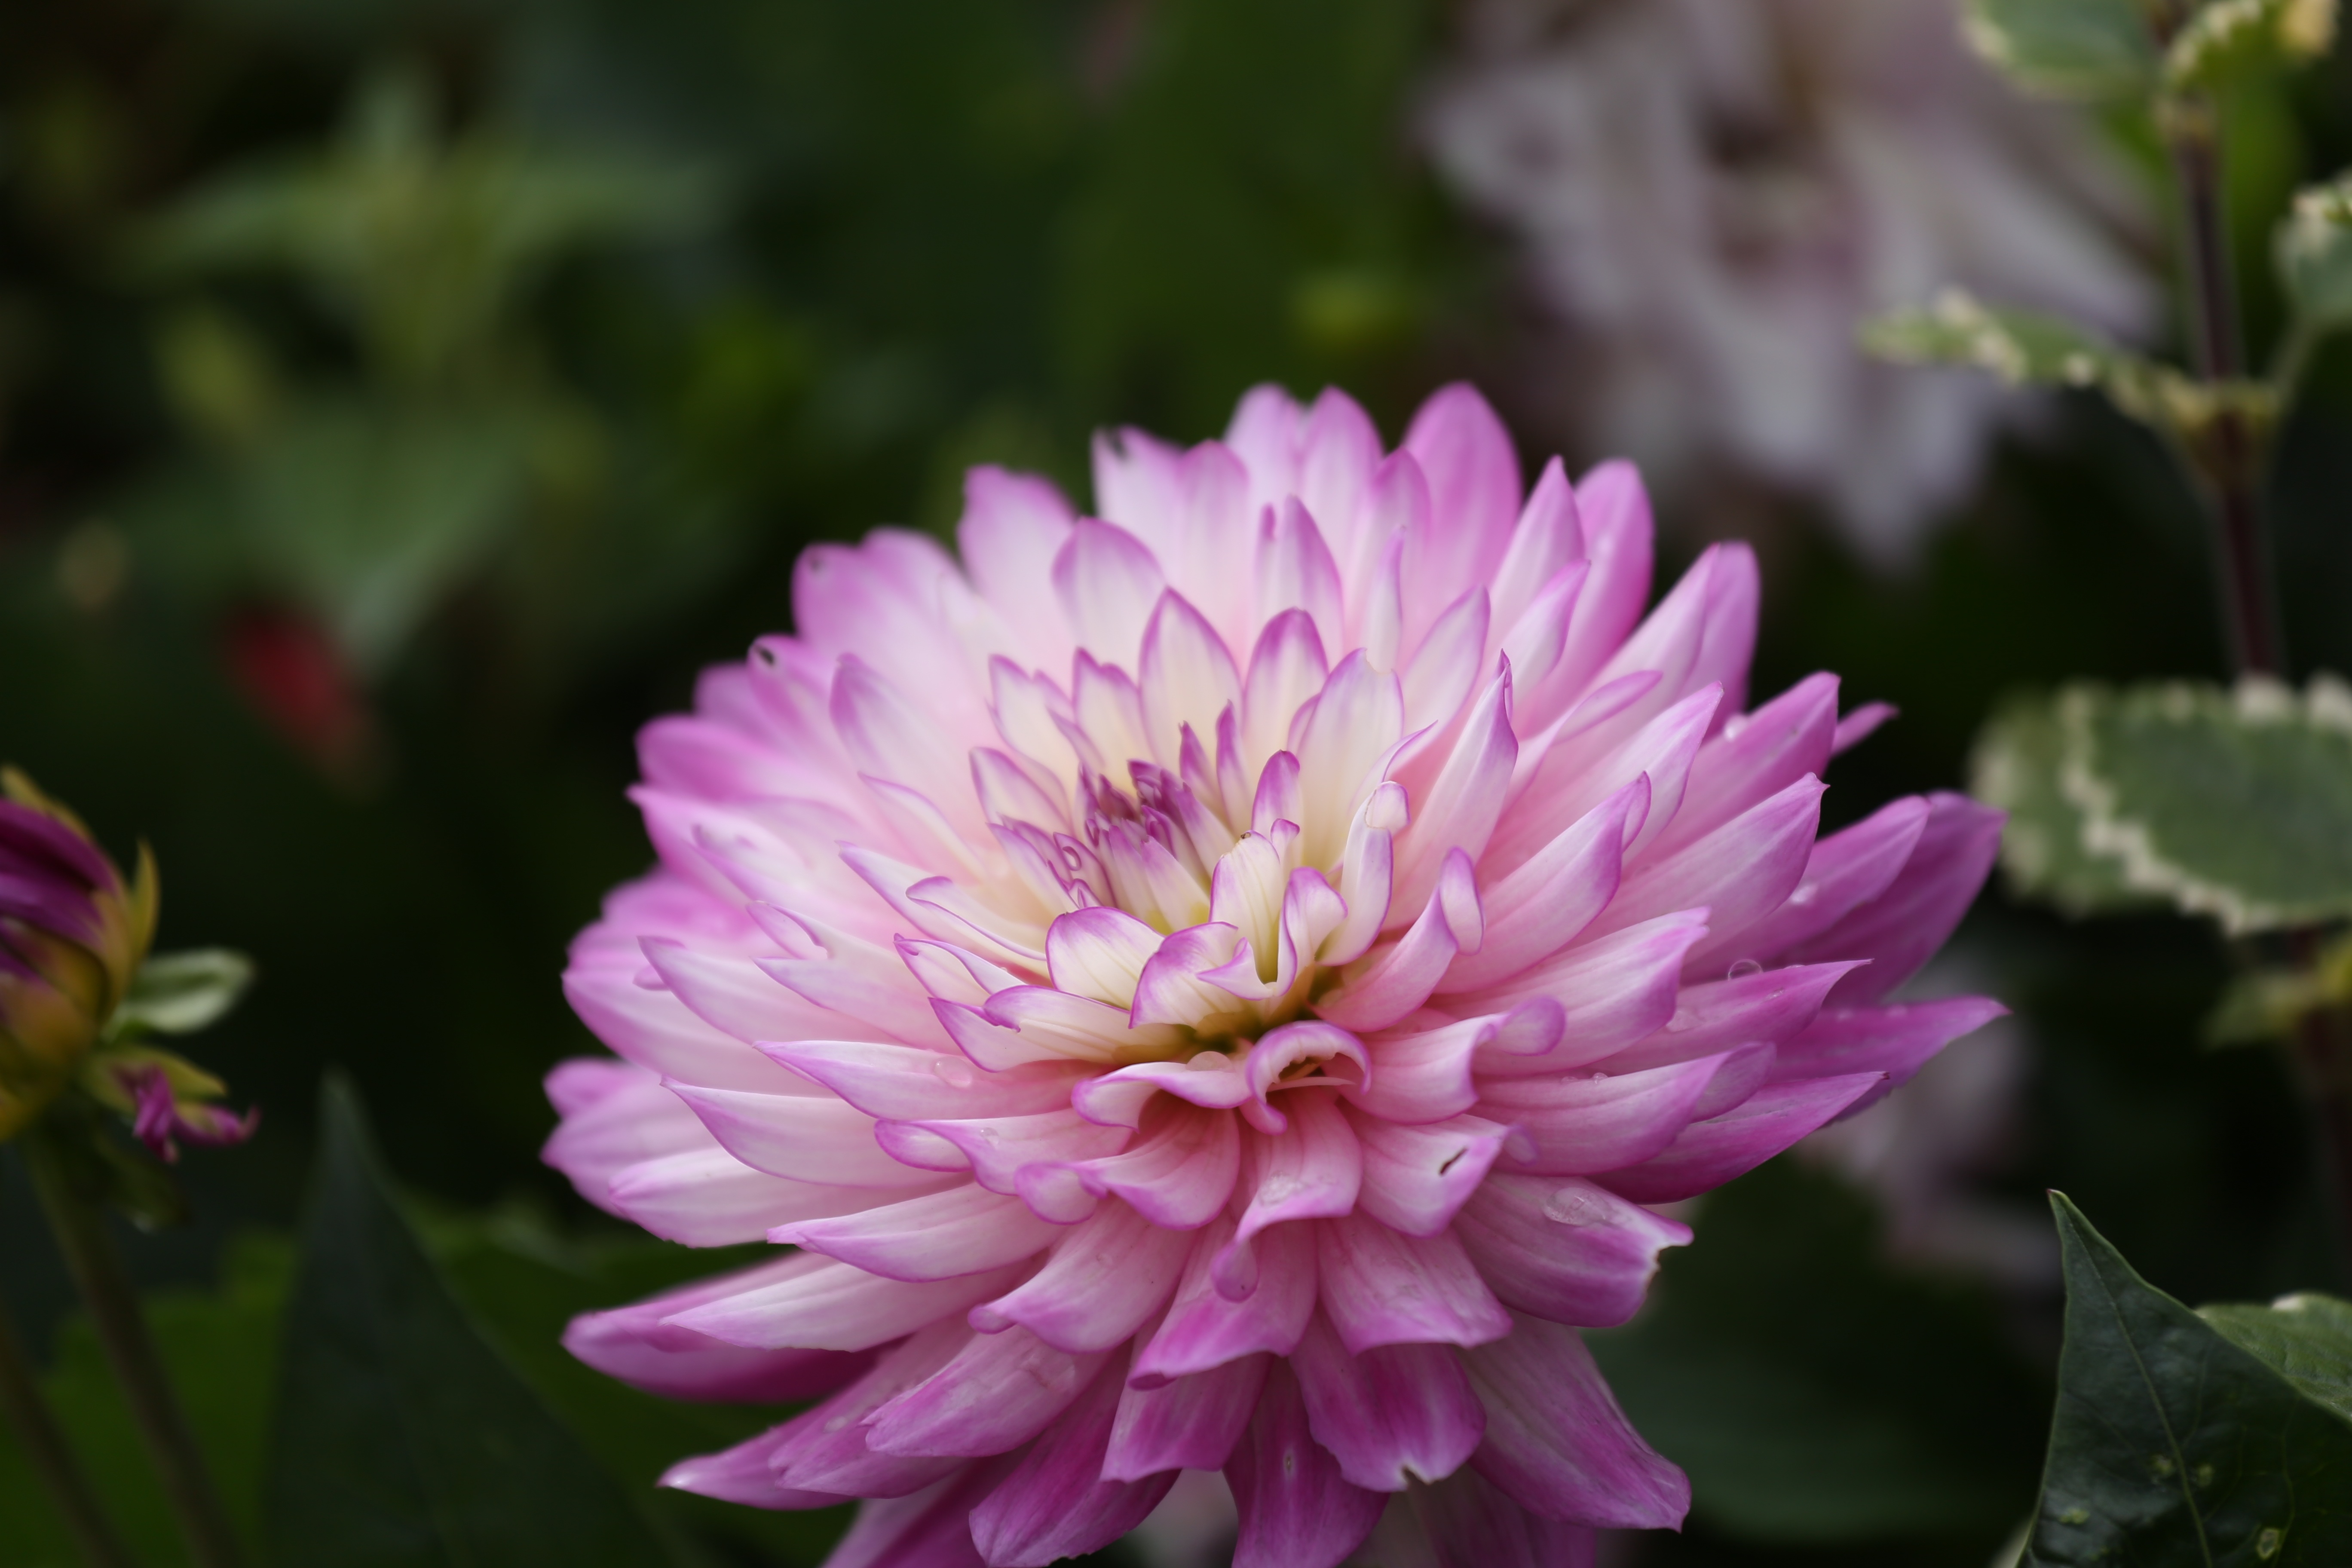
nature, plant, flower, petal, botany, garden, flora, dahlia, macro photography, flowering plant, daisy family, annual plant, plant stem, land plant